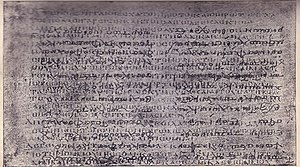
Palimpsest
Codex Ephraemi Rescriptus fra Bibliothèque nationale de France
En palimpsest er et manuskript, pergamentrulle eller bog, der er blevet renset. Romerne skrev på voksbeklædte tavler, der kunne genbruges, og Cicero bruger ordet palimpsest om dem.